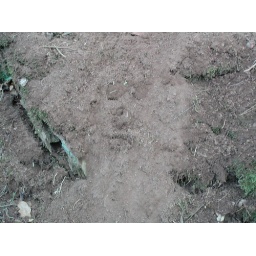
I spotted this face in some disturbed earth at the foot of an oak tree